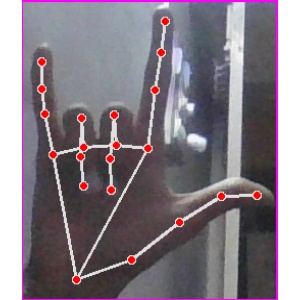
अक्षर: व